Casa Loma (neighbourhood)

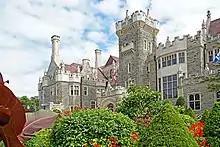
The area's name comes from Casa Loma, a Gothic Revival mansion in the neighbourhood. The mansion was completed in 1914.

Casa Loma was constructed in the early 1900s for over three million dollars and was given to the city by its heavily debt-laden owner only a decade after it was put up.